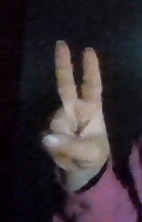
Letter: taa